Annular fluidized bed

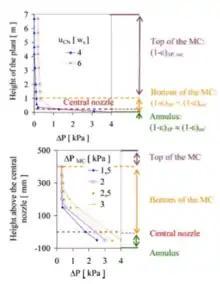
Height above the plant and above the central nozzle

Two distinct types of flow are shown in two different regions: " “the flow pattern directly above the central nozzle shows a typical jet profile characterized by low solids concentrations around 8% and high upwards solids velocities (3 m/s) thus resulting in high local solids mass fluxes.”" The surrounding of annular region at the bottom of the mixing chamber is on the other hand, the flow pattern is characterized by high solids concentration " “with increasing values towards the wall e.g. 46% for the 100 mm probe height above the central nozzle”"